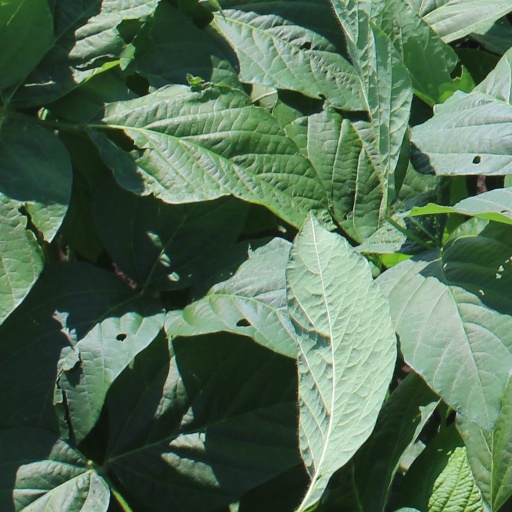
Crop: soybean